Natural selection

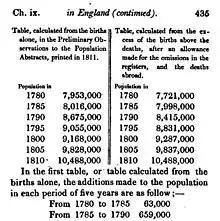
Part of Thomas Malthus's table of population growth in England 1780–1810, from his "Essay on the Principle of Population", 6th edition, 1826

Darwin's ideas were inspired by the observations that he had made on the second voyage of HMS "Beagle" (1831–1836), and by the work of a political economist, Thomas Robert Malthus, who, in "An Essay on the Principle of Population" (1798), noted that population (if unchecked) increases exponentially, whereas the food supply grows only arithmetically; thus, inevitable limitations of resources would have demographic implications, leading to a "struggle for existence". When Darwin read Malthus in 1838 he was already primed by his work as a naturalist to appreciate the "struggle for existence" in nature. It struck him that as population outgrew resources, "favourable variations would tend to be preserved, and unfavourable ones to be destroyed. The result of this would be the formation of new species." Darwin wrote: